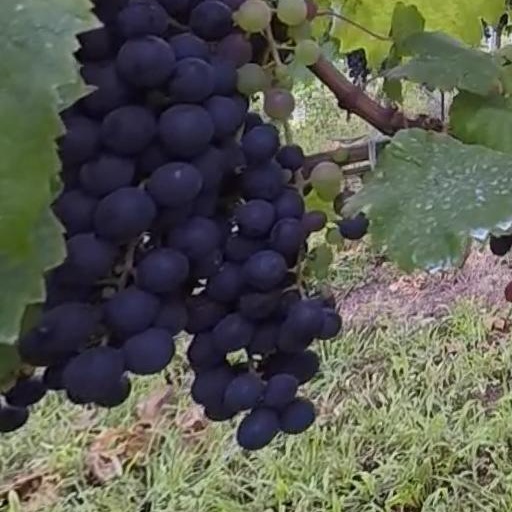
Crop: grape